Koftgiri

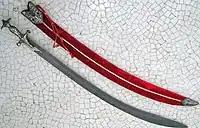
An Indian "tulwar" sword with koftgiri decoration on the hilt

The term Koftgiri originates from the Persian and Urdu words "kuft", meaning "beaten", and "giri", meaning "work", together referring to "beaten work". This etymology reflects the fundamental technique employed in the craft, wherein artisans hammer fine wires of precious metals onto a base of iron or steel to produce intricate decorative patterns. Koftgiri is regarded as a regional variant of damascening, a broader category of metal inlay techniques practiced in various parts of the world.